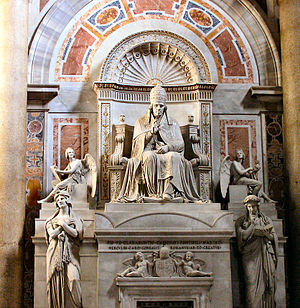
Bertel Thorvaldsen / Tiden i Rom / I København 1819
Monument for pave Pius 7. i Peterskirken i Rom.
Pave Pius VII gravmæle i Peterskirken, af Bertel Thorvaldsen 1824-25
"Bertel Thorvaldsen var en dansk billedhugger. Han var søn af den islandske billedskærer Gottskálk Þorvaldsson og hans hustru Karen, født Dagnes. Han begyndte på Det Kongelige Danske Kunstakademis 1. frihåndsskole allerede som 11-årig. I 1787 modtog han Den lille Sølvmedalje, i 1789 Den store Sølvmedalje, i 1791 Den lille Guldmedalje og i 1793 Den store Guldmedalje. I 1796 modtog han Kunstakademiets store rejsestipendium og forlod Danmark på fregatten Thetis for at rejse til Rom. Om denne sørejse og opholdet på Malta, se Peder Pavels. Thorvaldsen tilbragte de følgende 40 år i Rom. Han ankom til Rom den 8. marts 1797, en dato, som han livet ud fejrede som sin ""romerske fødselsdag"". Hans gennembrudsværk var Jason med det gyldne skind fra 1803. Hans arbejde i den nyklassicistiske stil havde den antikke kunst som forbillede.